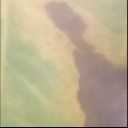
Label: Leaf_rust